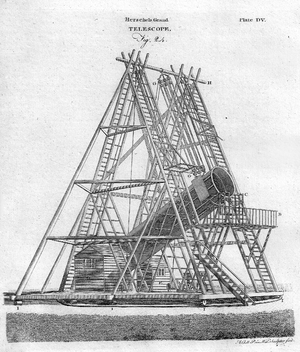
Cosmos : Une odyssée à travers l'univers est une série télévisée documentaire américaine animée par Neil deGrasse Tyson. Il s'agit de la suite de la série des années 1980 Cosmos: A Personal Voyage, animée par Carl Sagan. Elle est produite par Seth MacFarlane et Ann Druyan, veuve de Sagan.
Le télescope de 40 pieds de William Herschel est un télescope construit entre 1785 et 1789 à l'observatoire astronomique Observatory House de Slough, en Angleterre. Comportant un miroir primaire de 1,2 mètre de diamètre avec une longueur focale de 12 mètres, soit 39,4 pieds, il est le plus grand télescope du monde pendant 50 ans. Il est dépassé en taille en 1845 par le Léviathan de Parsonstown.
Le télescope est un instrument optique à réflexion destiné principalement à l'observation astronomique.